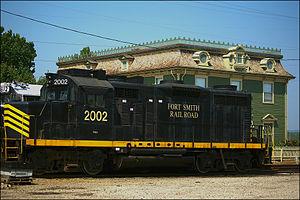
Fort Smith Railroad est une shortline dont le siège est situé à Fort Smith. Le FSR exploite une ligne de chemin de fer de 29 kilomètres de long entre Fort Smith et Fort Chaffee.